Échallens

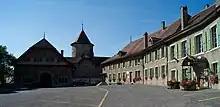
Échallens Castle

Échallens has a population of . , 18.2% of the population are resident foreign nationals. Over the last 10 years (1999–2009 ) the population has changed at a rate of 25.7%. It has changed at a rate of 20.7% due to migration and at a rate of 4.9% due to births and deaths.